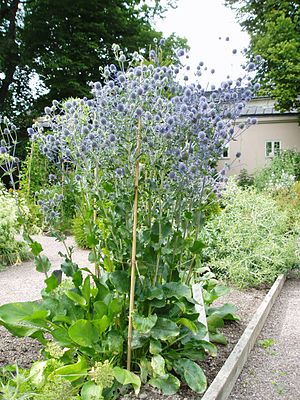
Plantemorfologi / Udvikling / Morfologisk variation / Placeringens betydning
Variation i blade fra Russisk Mandstro (’’Eryngium planum’’), der illustrerer virkningen af placering. De brede, runde blade sidder på plantens nederste del, mens de smalle blade findes i toppen af planten.
Plantemorfologi eller fytomorfologi er studiet af planternes fysiske form og ydre opbygning. Dette ses oftest som adskilt fra planteanatomi, der er studiet af planternes indre opbygning, i særdeleshed på det mikroskopiske niveau. Planternes morfologi er især nyttig ved planters artsbestemmelse på baggrund af udseendet.